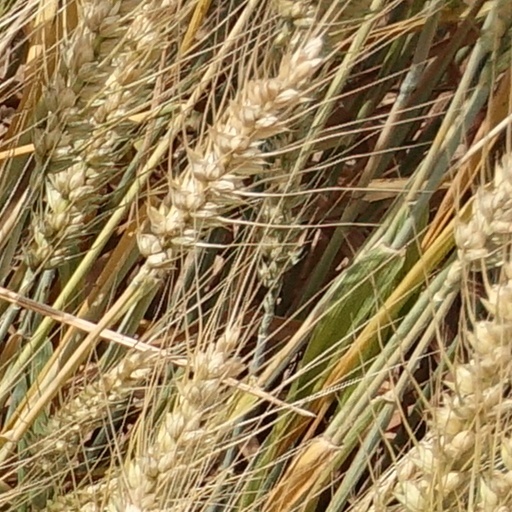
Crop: wheat